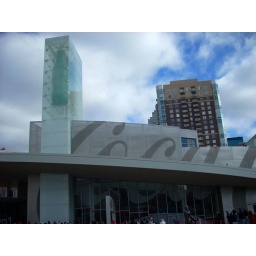
big bottle in the sky